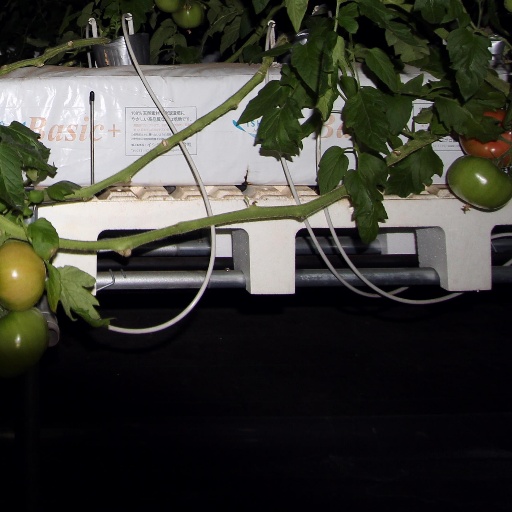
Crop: tomato